Fordham, Bronx

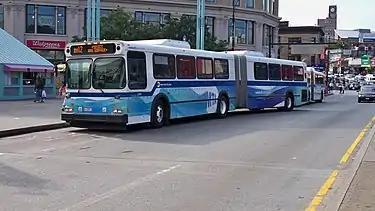
The Bx12 Select Bus Service stops in front of Fordham Plaza above Fordham's Metro-North railroad station.

Subway and railroad service is provided by the New York City Subway and Metro-North Railroad, respectively.